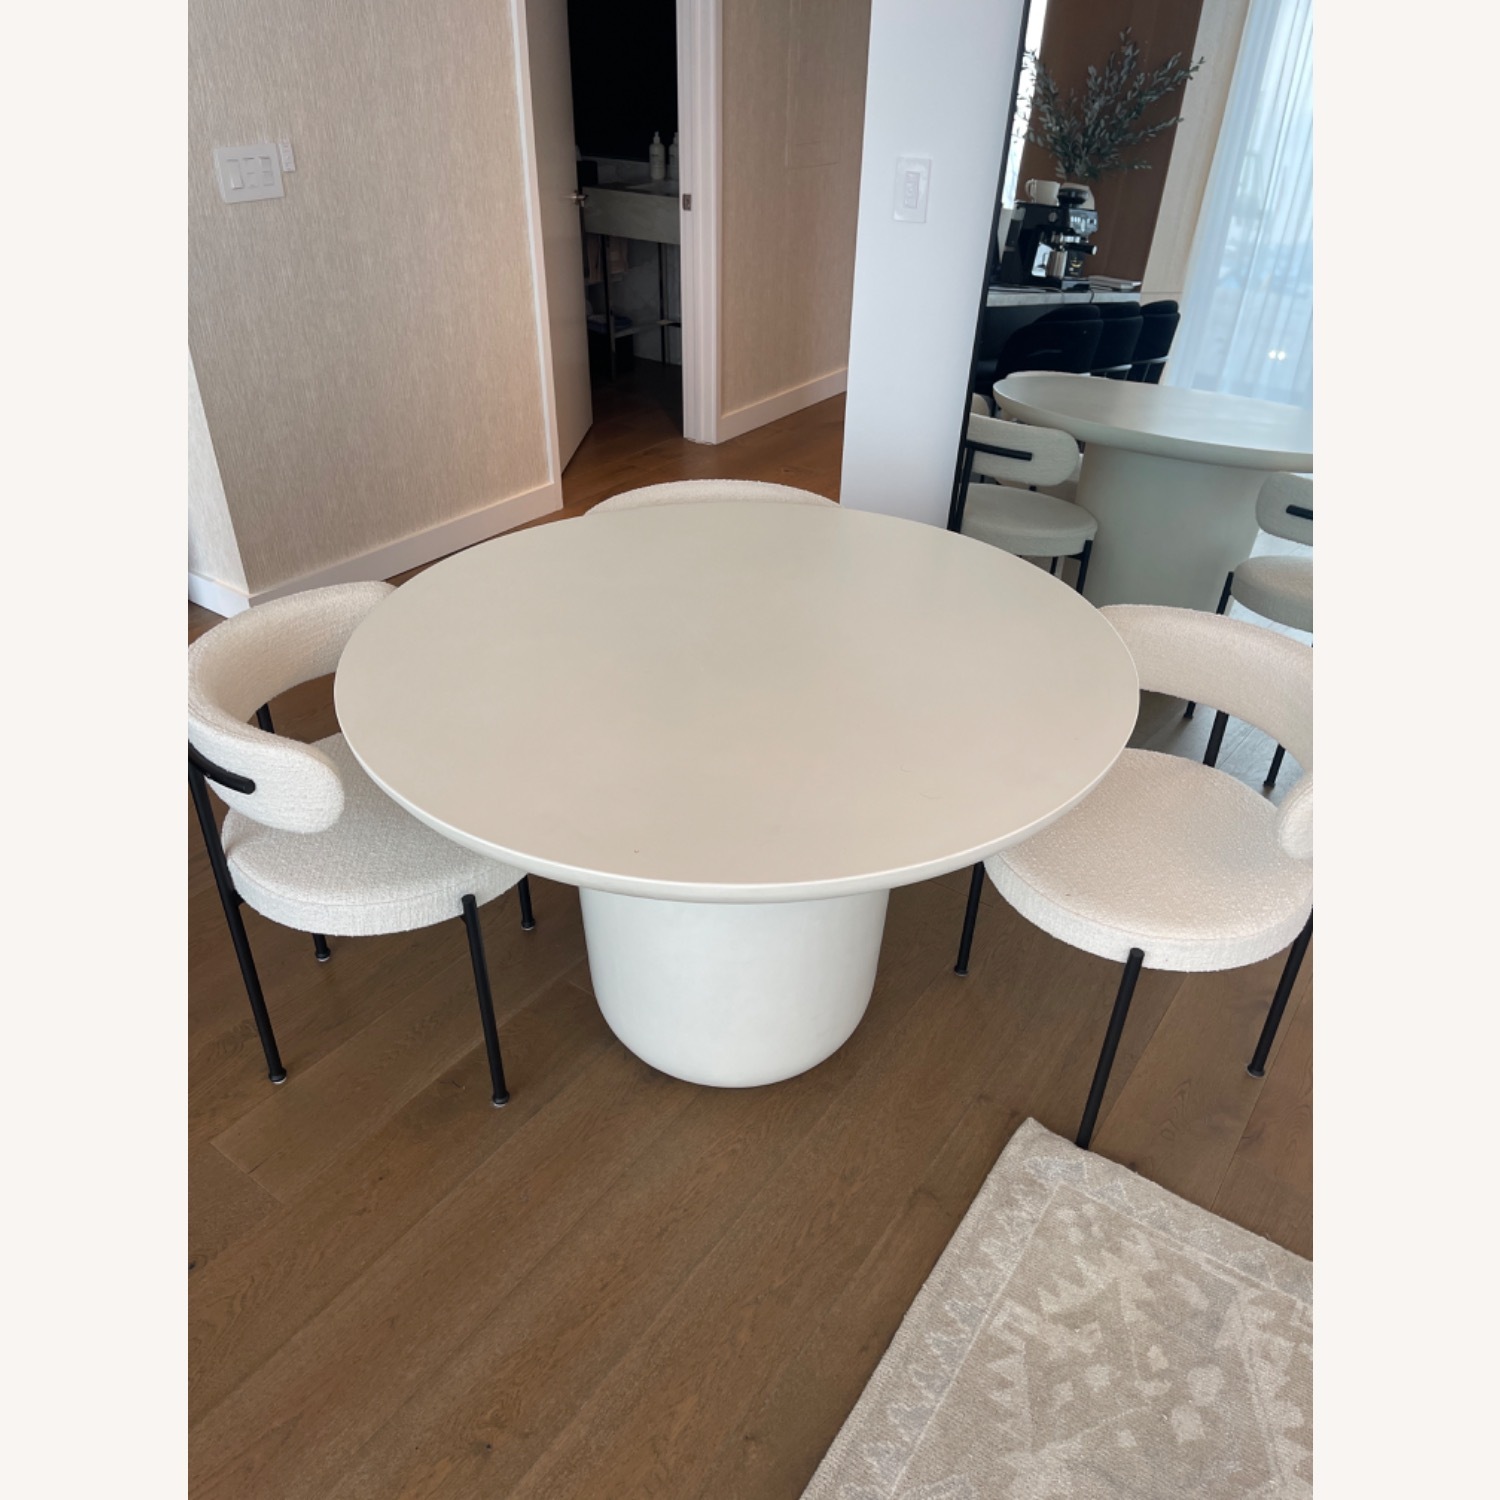
Concept: table